Balaclava (clothing)

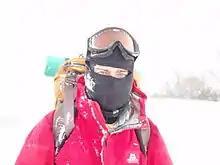
Balaclava worn during a snowstorm

Many skiers, snowboarders, cyclists, and runners wear balaclavas in cold weather for warmth. They protect the head, face, and neck from wind and low temperatures and can fit easily under helmets. These sports balaclavas can be full balaclavas, which cover the entire head leaving only the eyes uncovered, or half-balaclavas, which leave the forehead free, but cover most of the head. Key elements of sports balaclavas are that they are warm, windproof, and moisture-wicking.